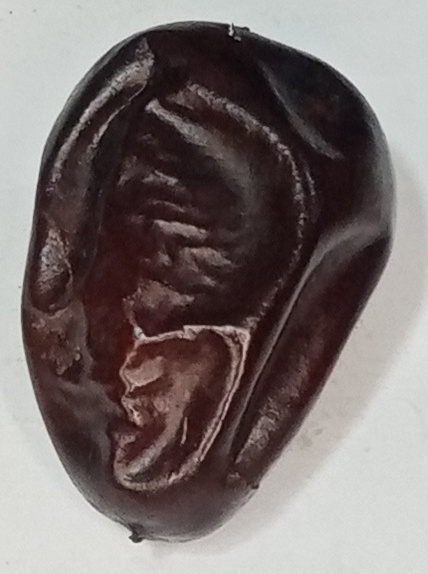
Variety: kupro
Size: large
Grade: grade-2